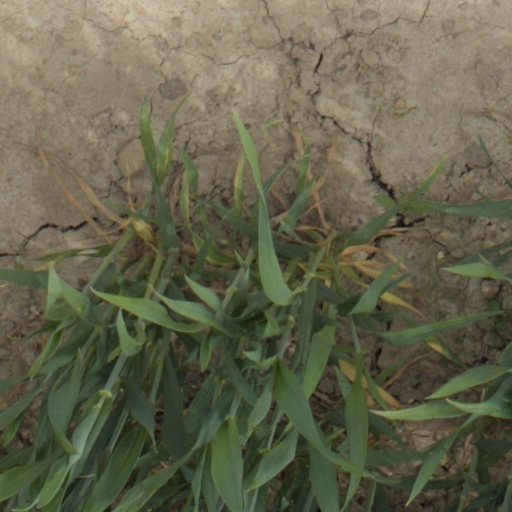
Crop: wheat